Answer in natural language. Considering the relative positions, is Window (marked B) above or below black colour fridge (marked A)? Choose between the following options: above or below
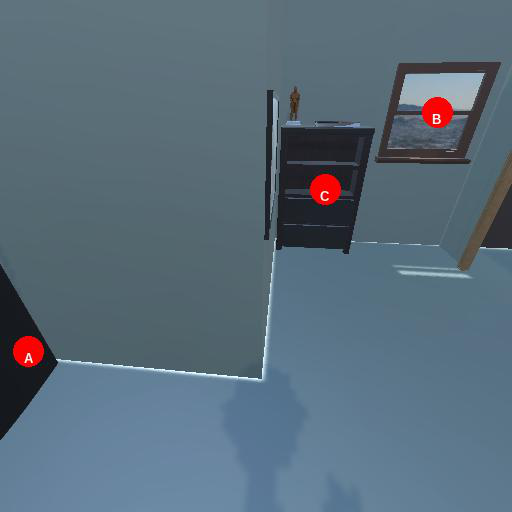
<answer>above</answer>